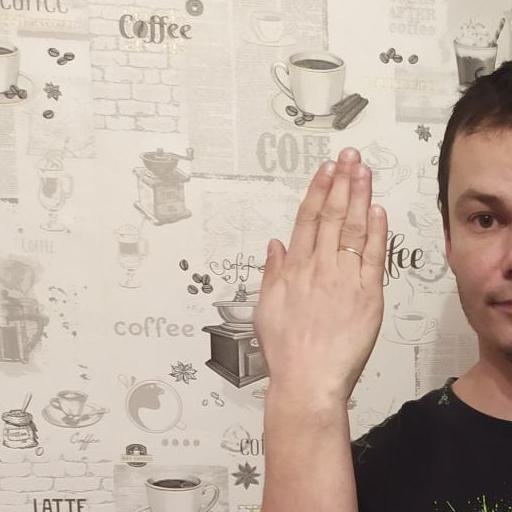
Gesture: stop_inverted